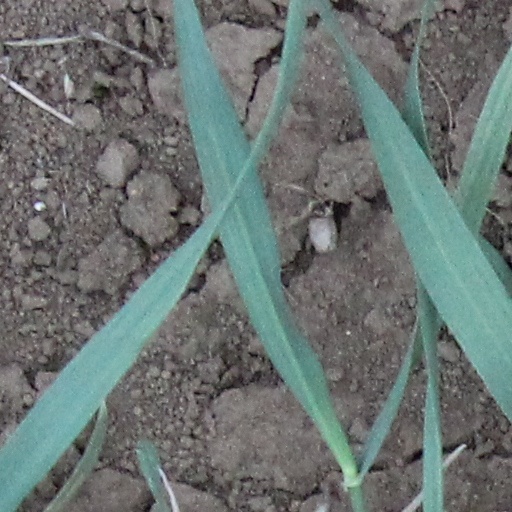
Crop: wheat